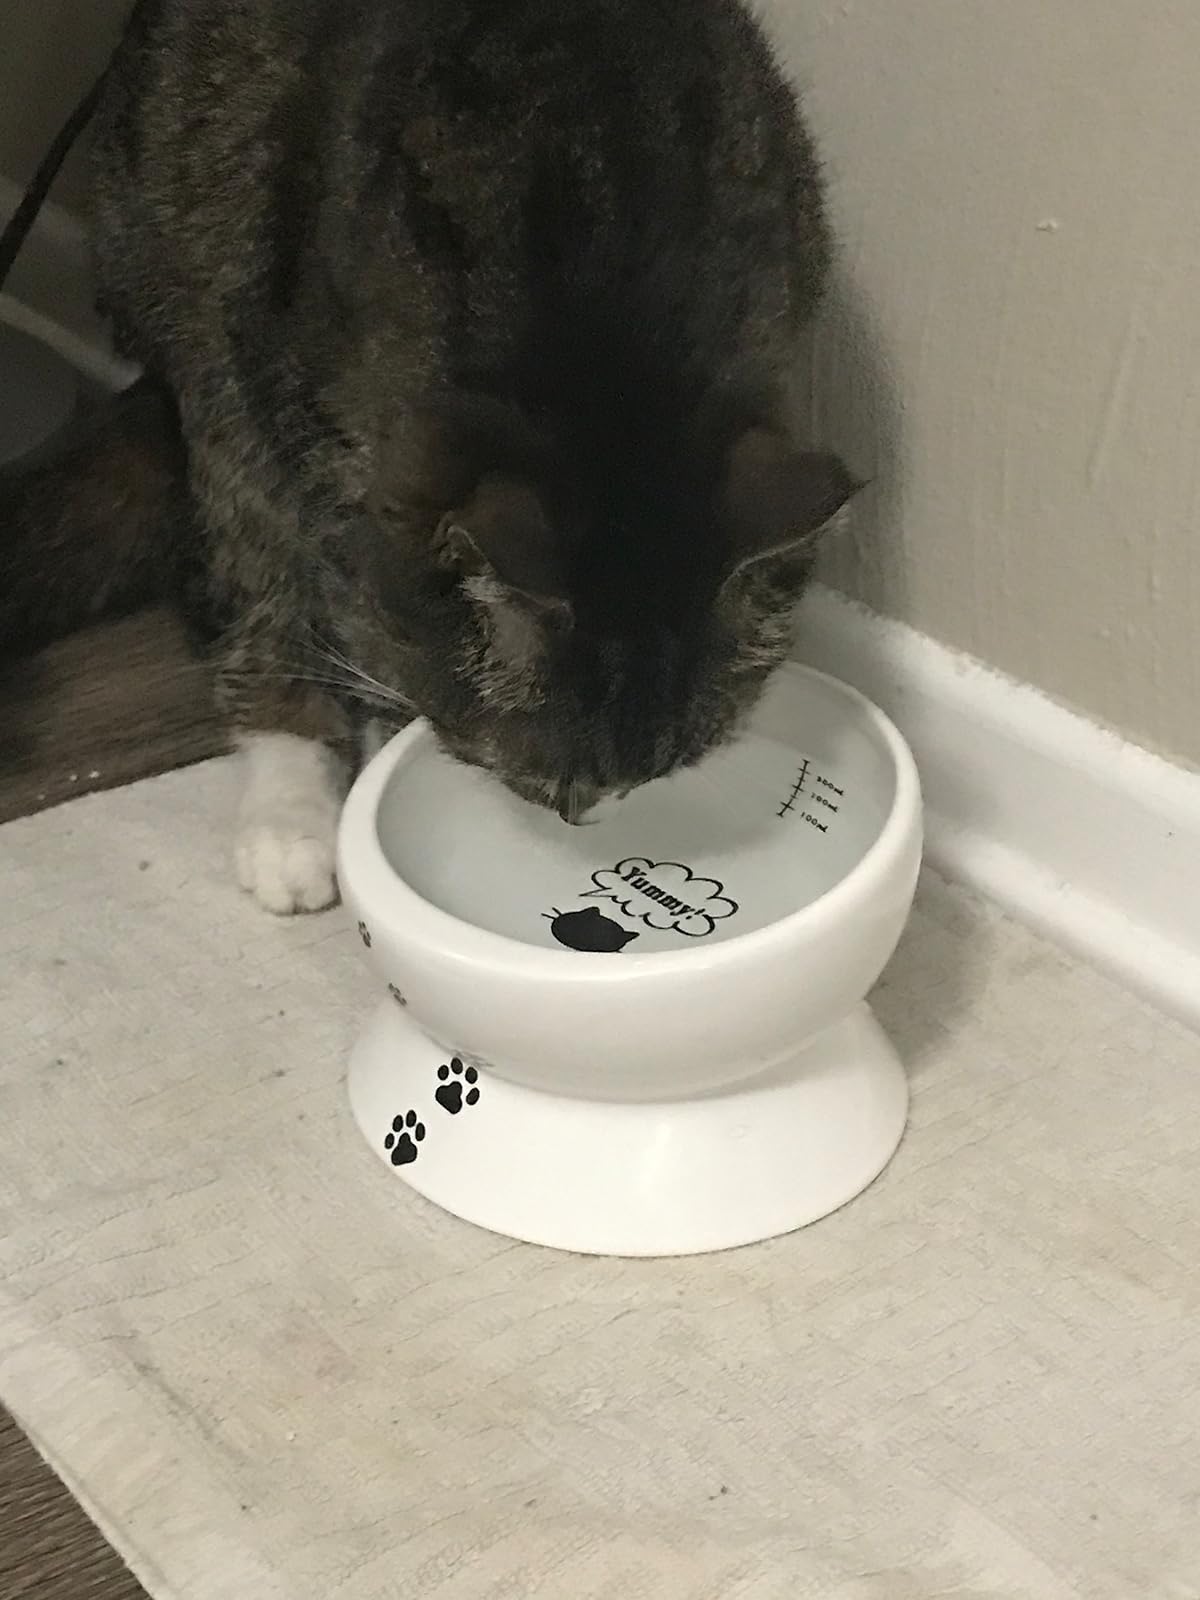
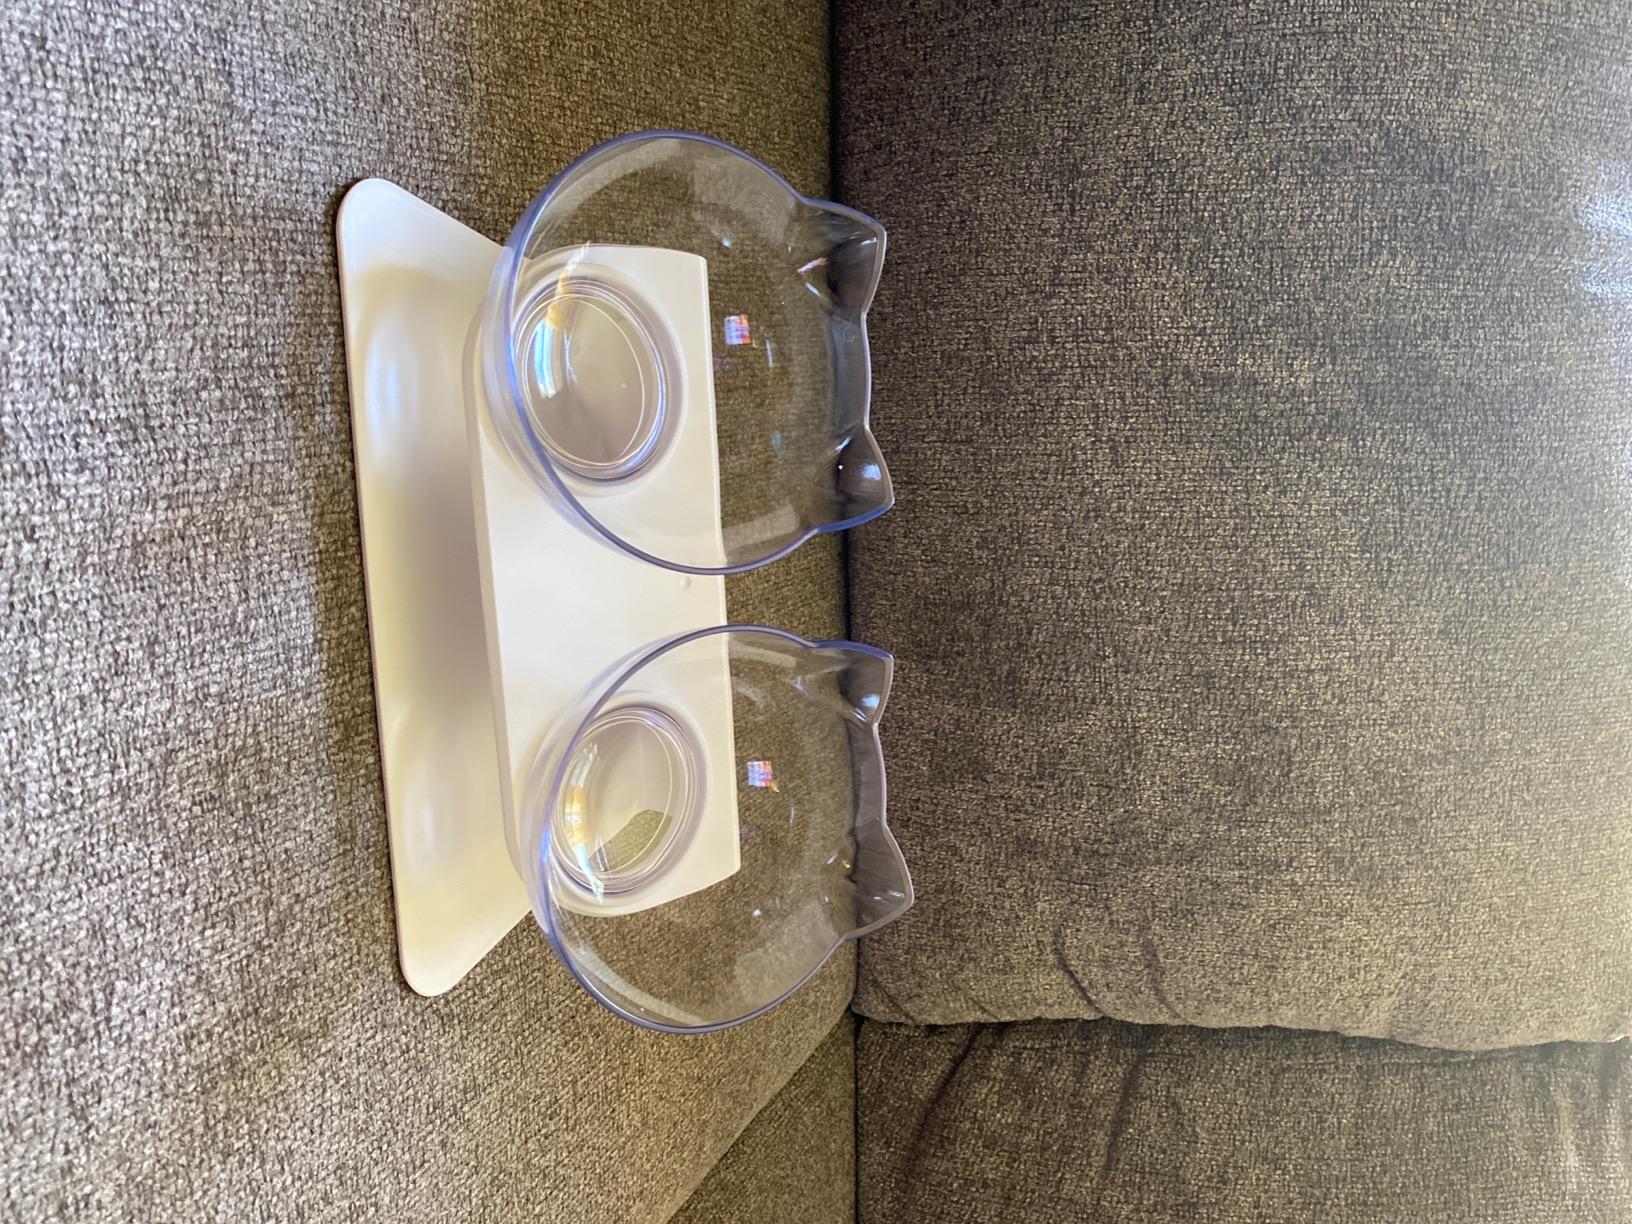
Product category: items_bowl
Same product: no